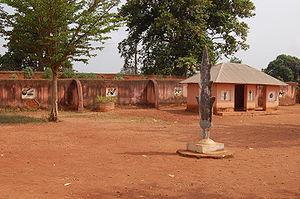
Cet article recense les sites inscrits au patrimoine mondial au Bénin.
Cet article recense les sites inscrits sur la liste du patrimoine mondial par l'UNESCO situés en Afrique.